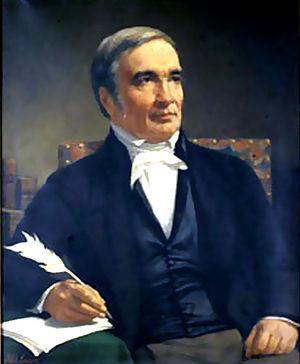
Simon-Jude Honnorat, Musée de Digne
Simon-Jude Honnorat est un docteur en médecine, naturaliste et lexicographe français, né le 3 avril 1783 au hameau du Haut-Villard à Allos et mort le 31 juillet 1852 à Digne.